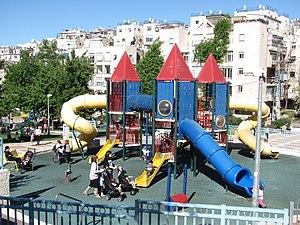
Ezrat Torah est un quartier haredi situé au nord de Jérusalem. Il est bordé par Kiryat Sanz à l'ouest, Golda Meir Blvd. au nord et à l'est, et Shikun Chabad et Tel Arza au sud.